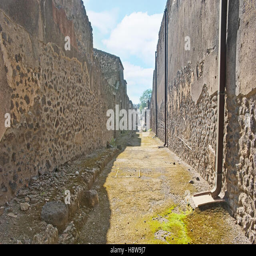
the stone walls of the different buildings